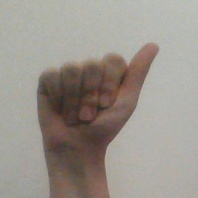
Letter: dhad